Spetstyazhavtotrans

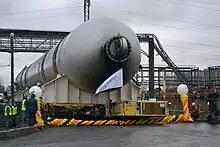
World transport record (1,306 tons), set 28 October 2013

The 1970s were years of construction in the USSR, with the building of industrial and energy complexes in the Soviet Union began: Atommash, Kureiskaya, Sayano-Shushenskaya, Sakhalin and other HPP, NPP, oil and gas pipelines in Western Siberia and the first petrochemical plants. Each required the transport of heavy cargo which could not be delivered in parts.